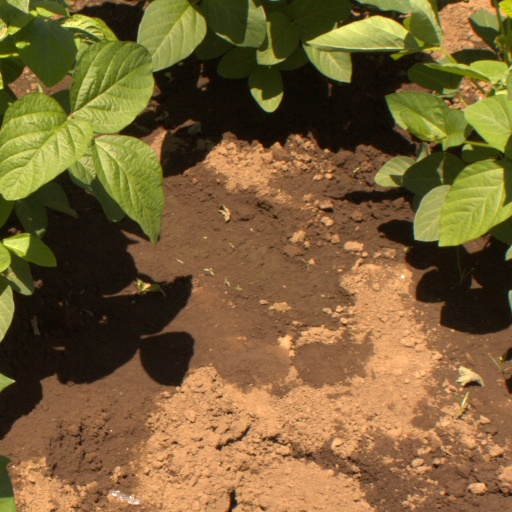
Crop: soybean